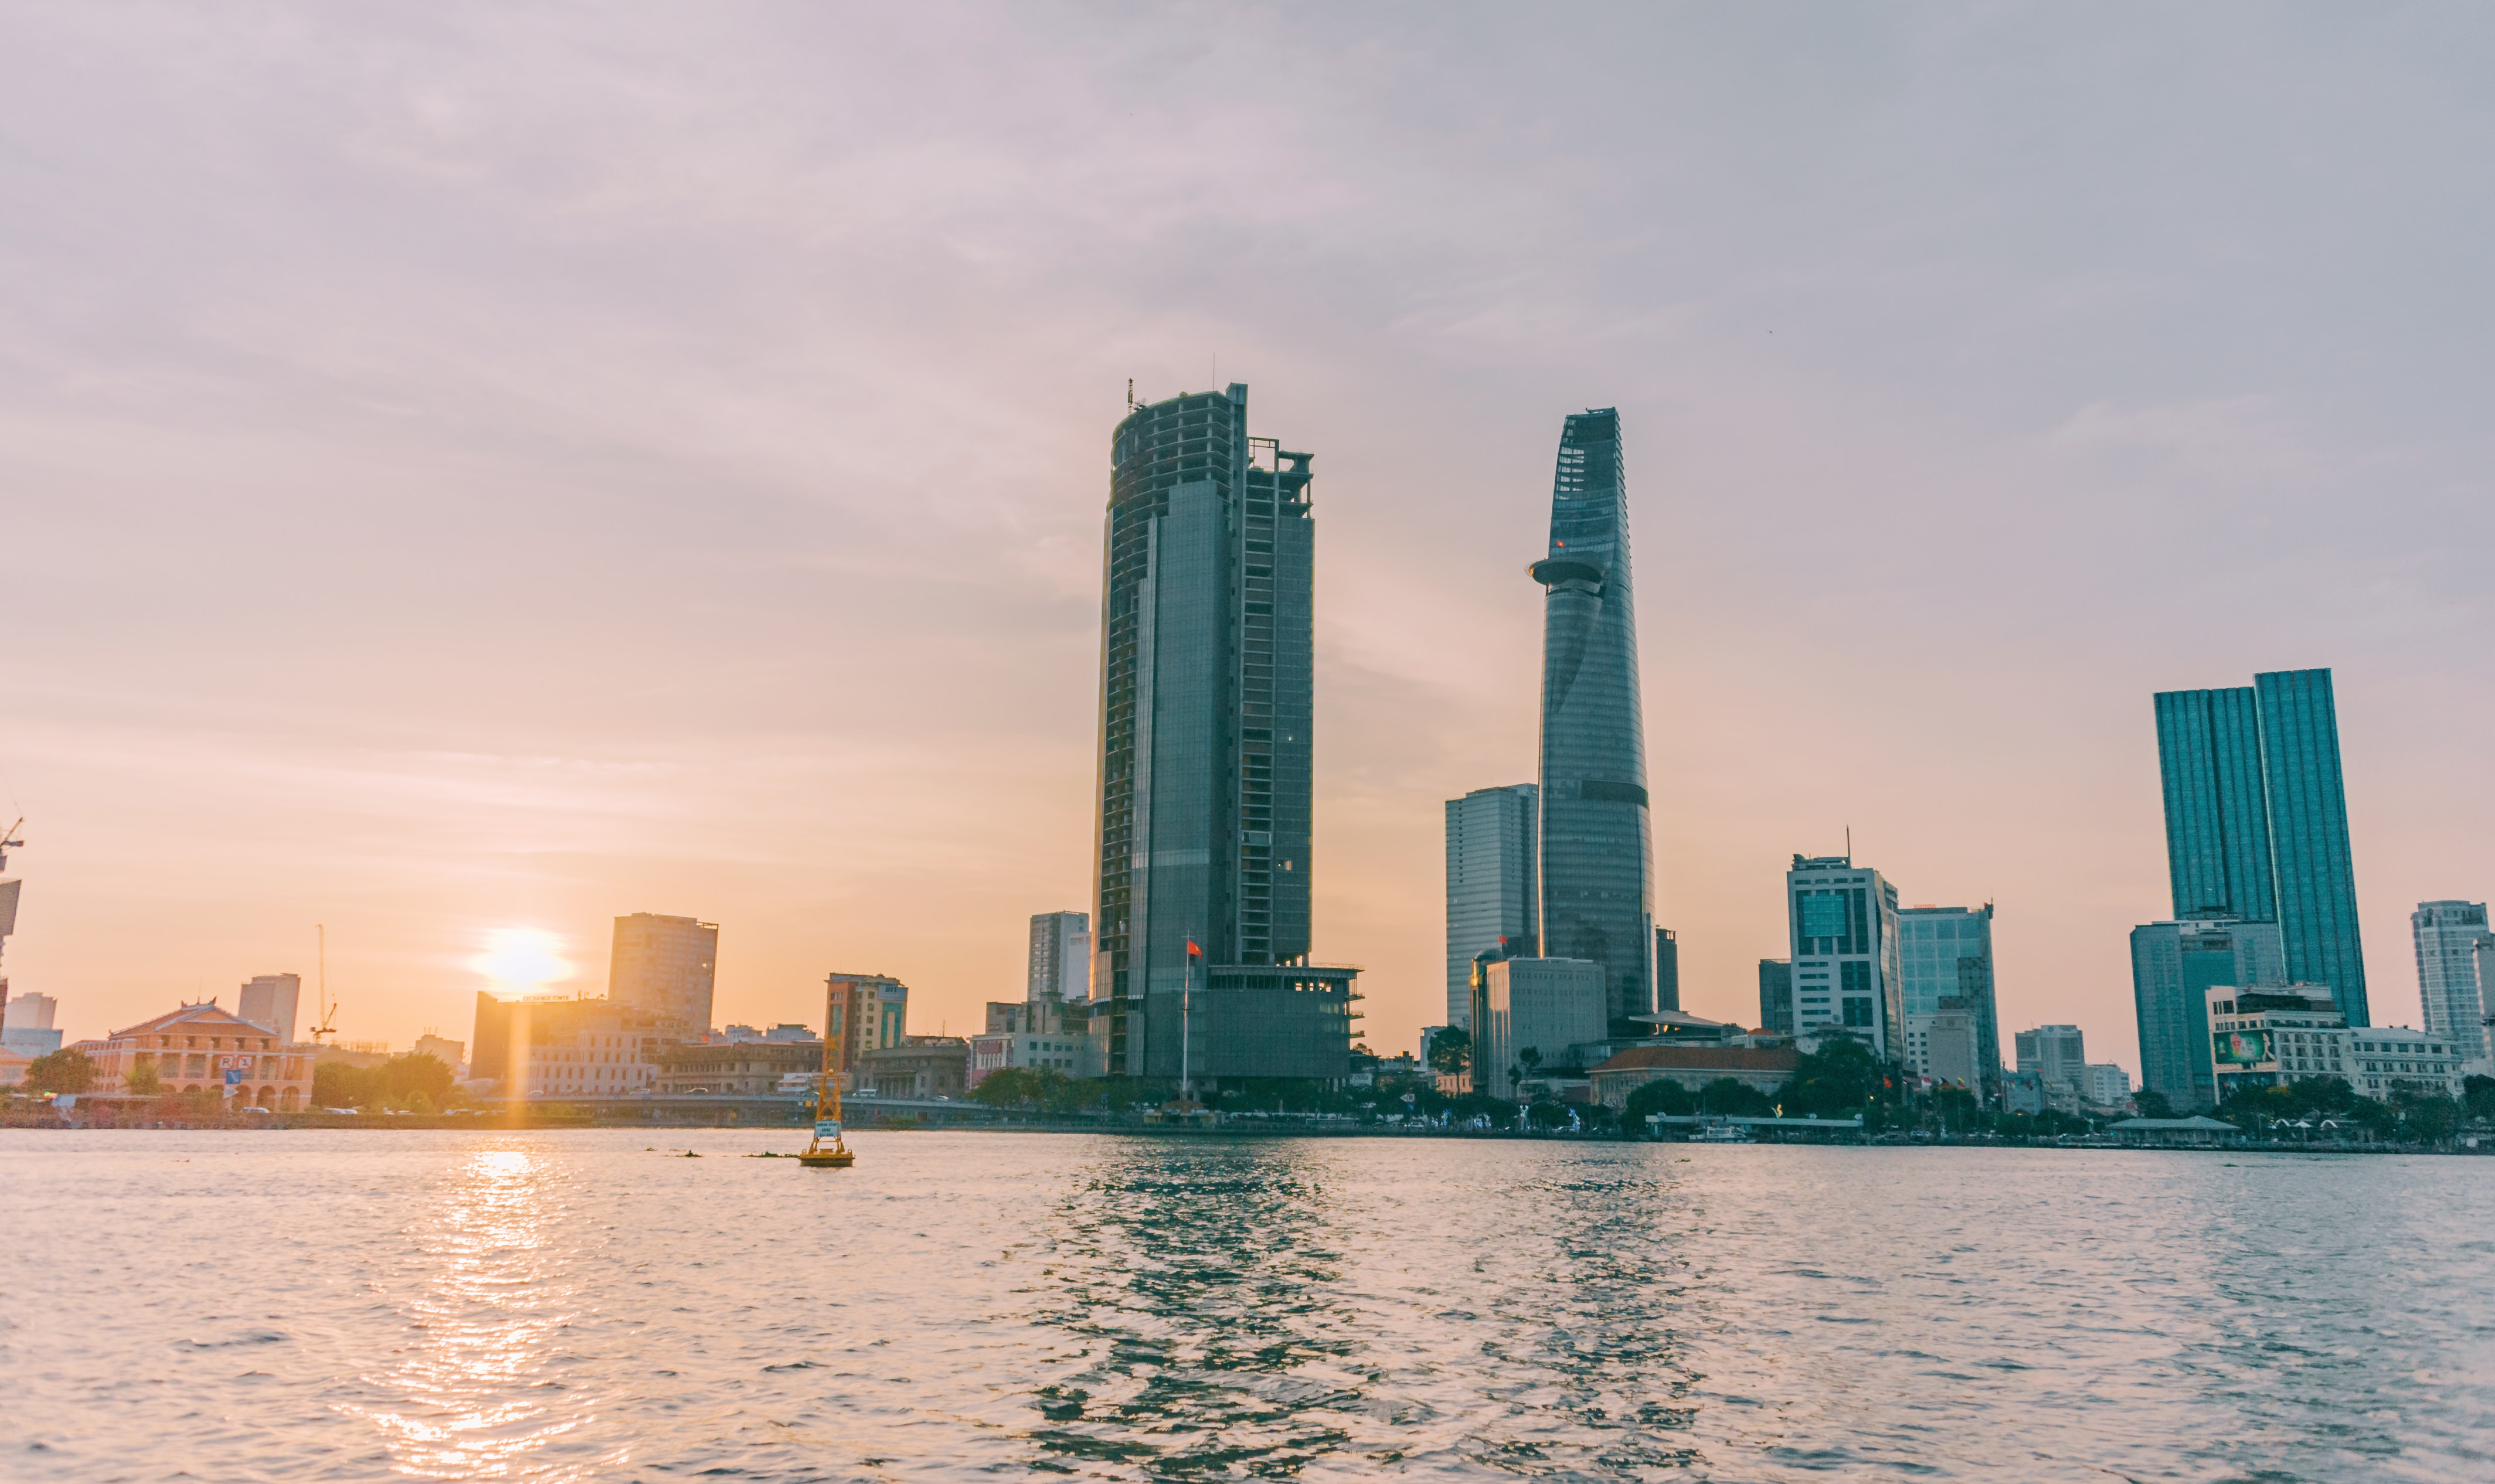
skyline, city, metropolitan area, skyscraper, cityscape, urban area, sky, daytime, metropolis, human settlement, tower block, water, downtown, river, building, architecture, tower, sea, evening, tree, horizon, cloud, reflection, vacation, lake, tourism, dusk